Nathaniel Thayer Estate

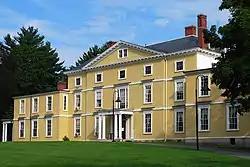

The Nathaniel Thayer Estate is a historic house in Lancaster, Massachusetts. Built in 1846 and extensively restyled in 1902, it is a particularly fine example of Georgian Revival architecture, and was added to the National Register of Historic Places in 1976. Since 1946, the estate has been owned by the Seventh-day Adventist Church, which operated Atlantic Union College there until its 2018 closure. The main house is presently home to Thayer Conservatory, bringing community together through music and the arts.